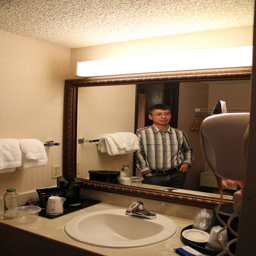
A young man standing in front of a bathroom sink with a mirror.
A guy standing in a bathroom with his hands in his pockets.
a man standing in a bathroom with a sink
Man standing in bathroom looking at reflection in mirror.
Man is looking into a bathroom mirror from doorway.